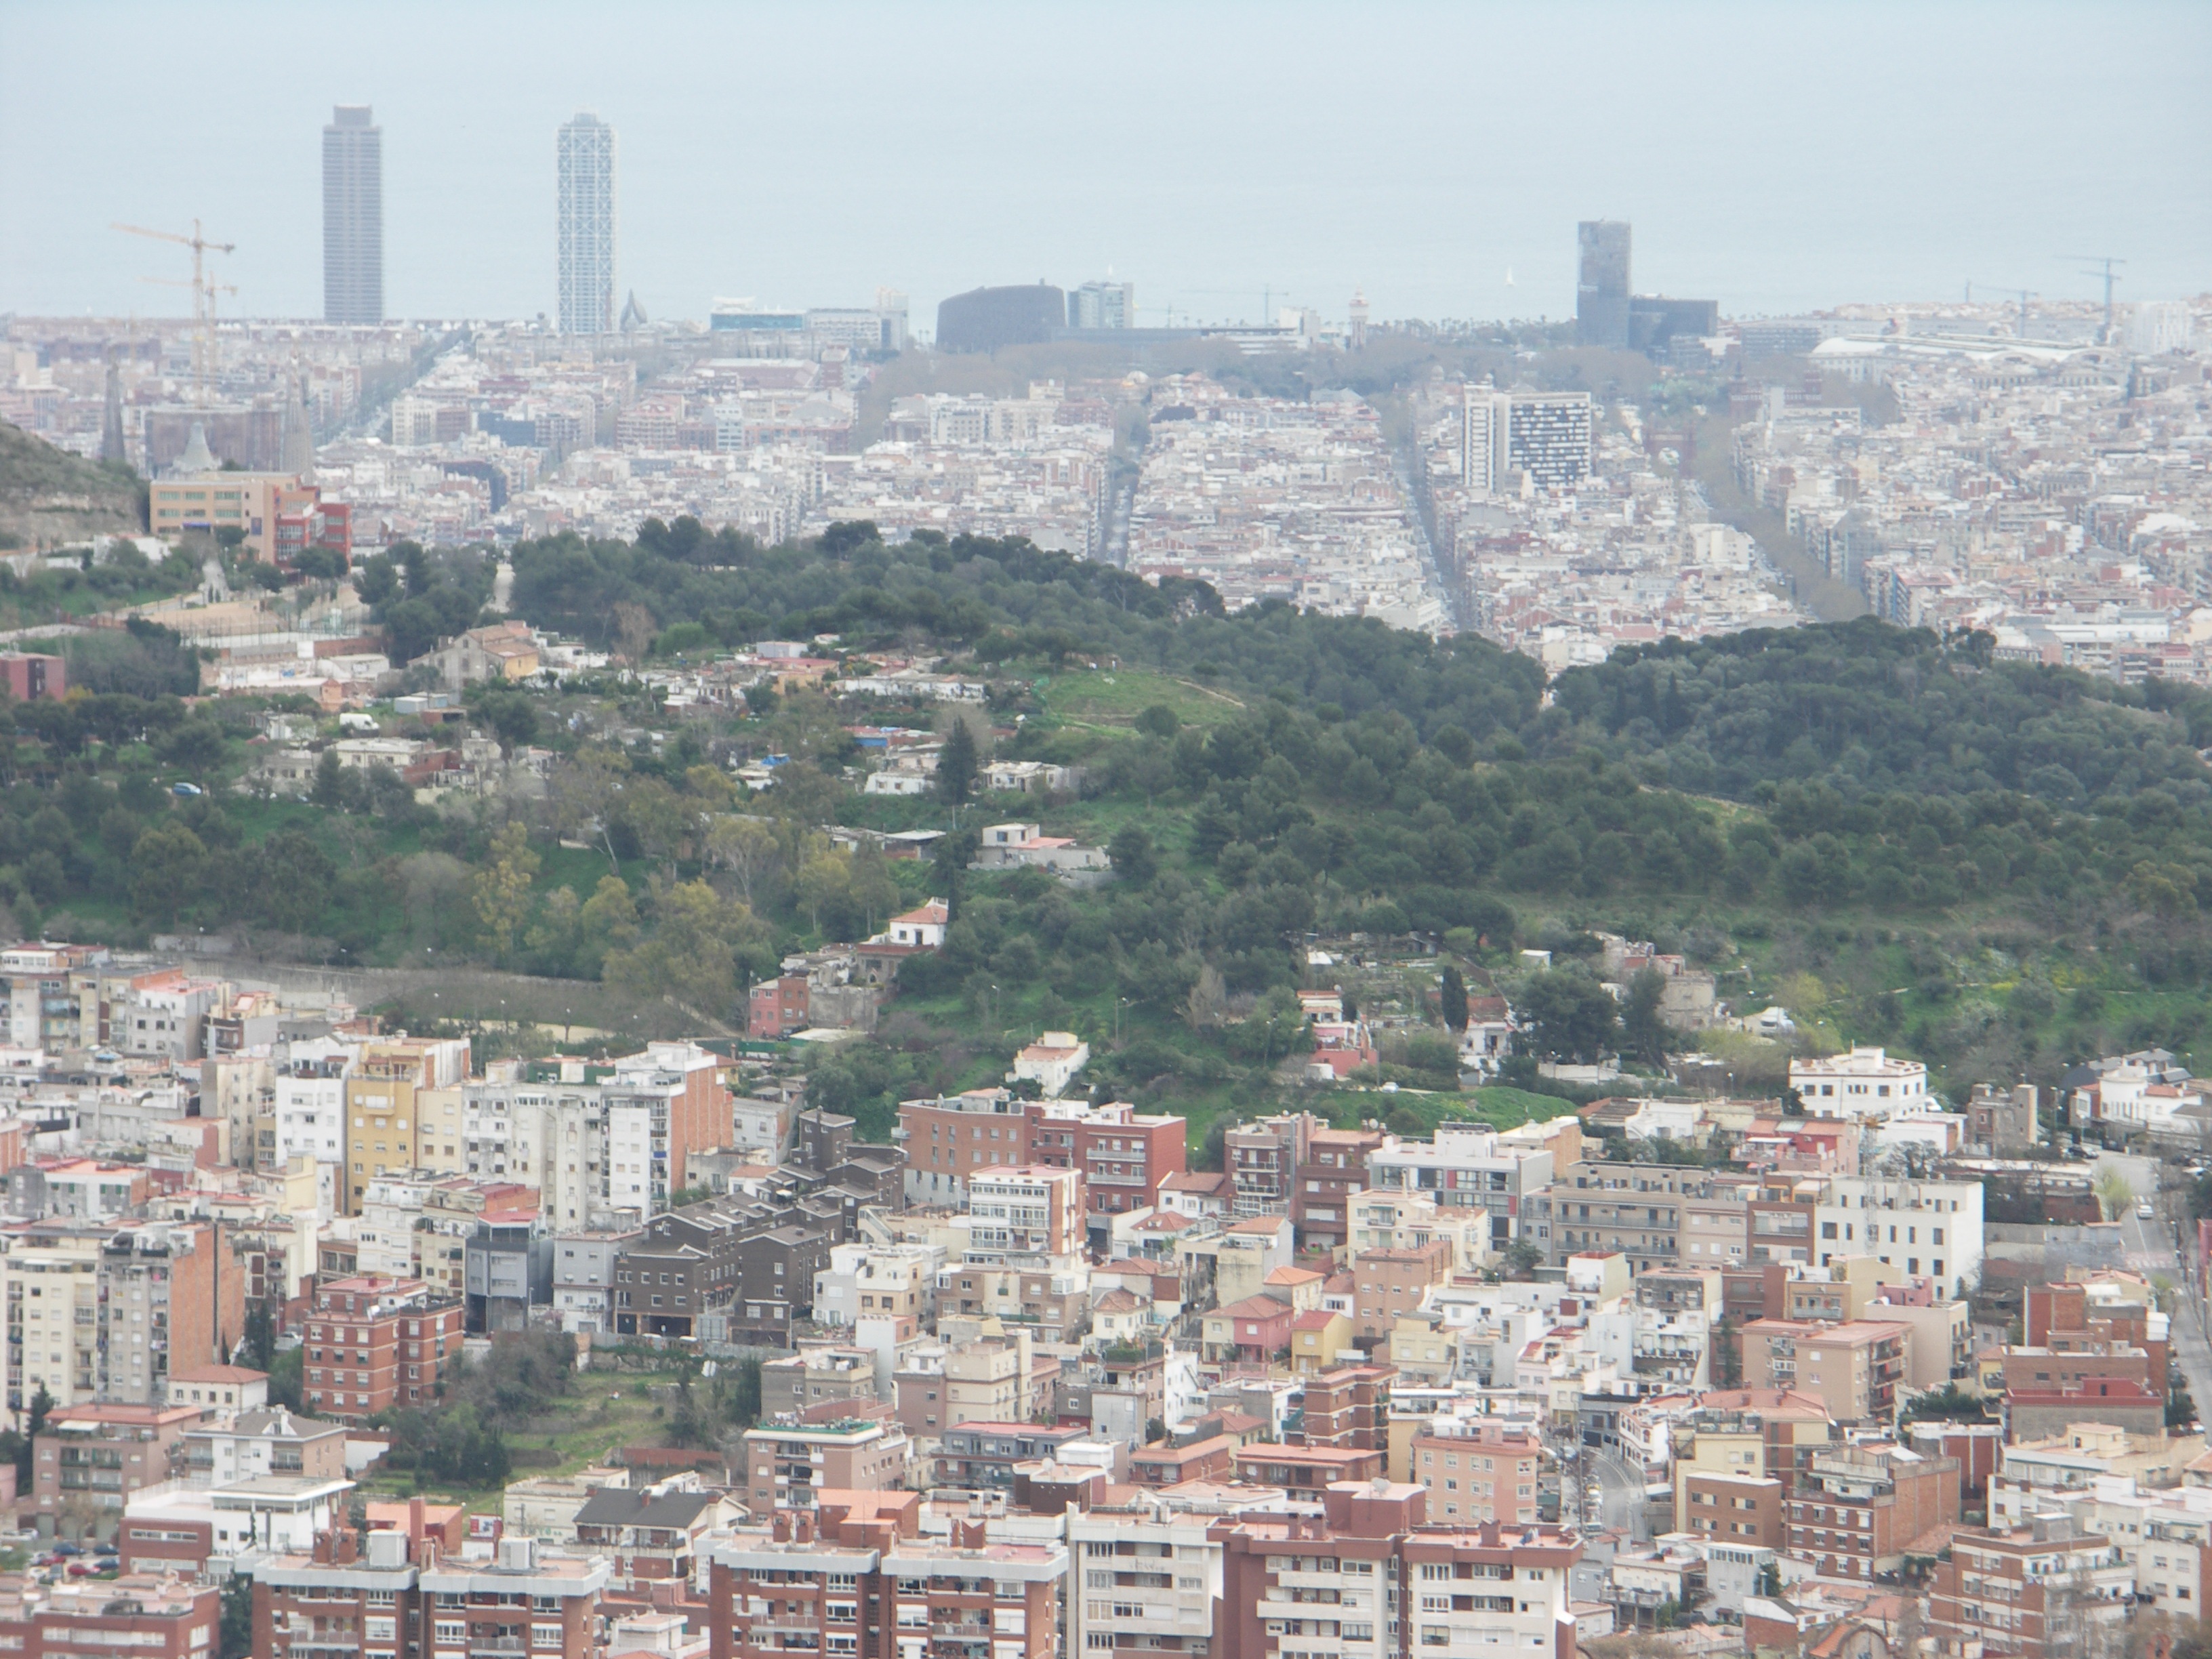
landscape, sea, horizon, skyline, photography, town, city, skyscraper, cityscape, panorama, downtown, suburb, park, haze, port, barcelona, tower block, catalonia, see, metropolis, neighbourhood, city park, bird's eye view, aerial photography, urban area, residential area, geographical feature, atmospheric phenomenon, human settlement, metropolitan area